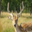
Label: deer